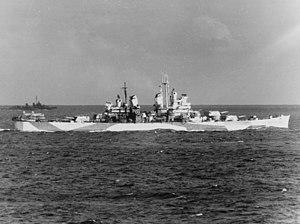
L'USS Canberra est un croiseur lourd de classe Baltimore entré en service dans l'US Navy durant la Seconde Guerre mondiale.